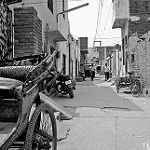
Label: street